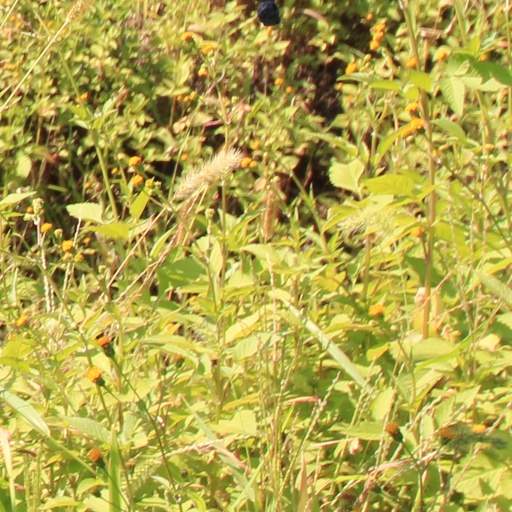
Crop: grape